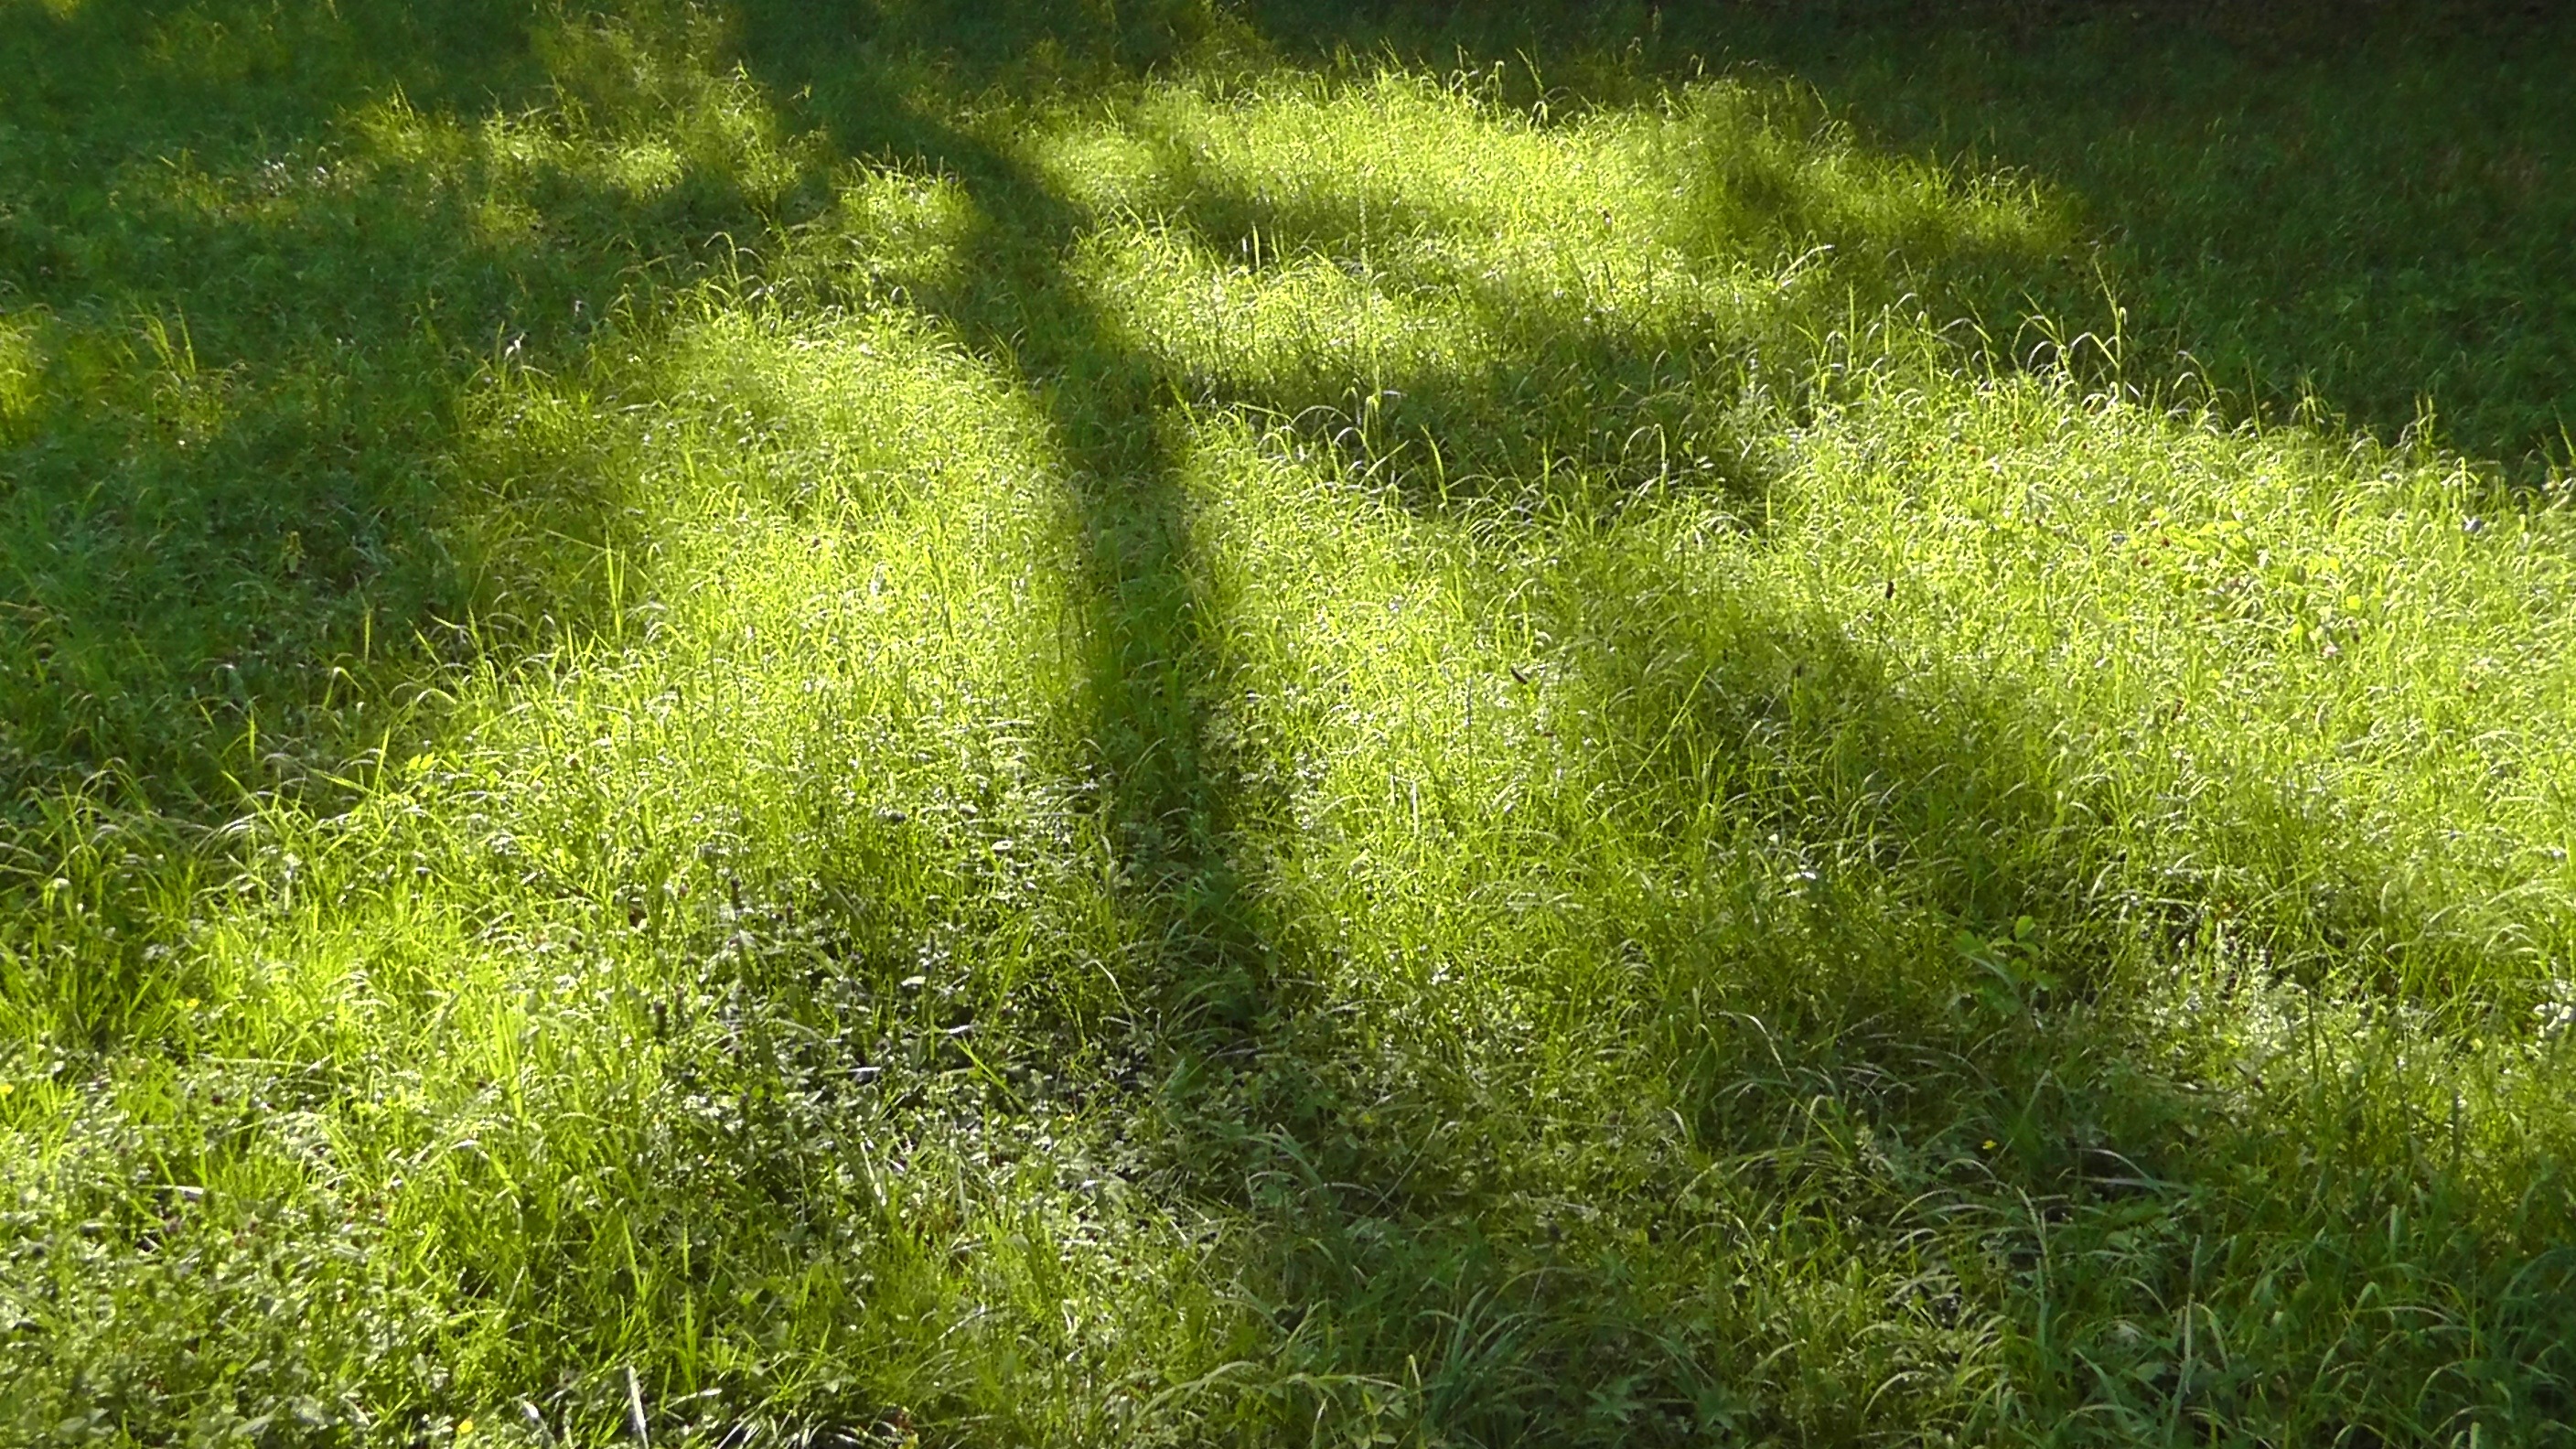
landscape, nature, grass, light, plant, sun, field, lawn, meadow, sunlight, leaf, flower, summer, moss, green, herb, shadow, soil, botany, lichtspiel, grassland, shrub, ecosystem, grass family